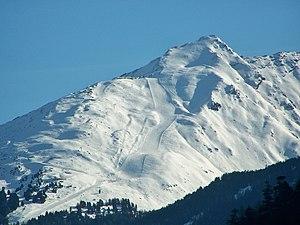
Vue depuis le fond de la vallée de la Maurienne, de la pointe de La Norma (2 917 mètres d'altitude) et des pistes de ski et remontées mécaniques de la station de La Norma, en Savoie.
La Norma est une station de sports d'hiver française située en majeure partie sur la commune de Villarodin-Bourget dans le département de la Savoie en région Auvergne-Rhône-Alpes.